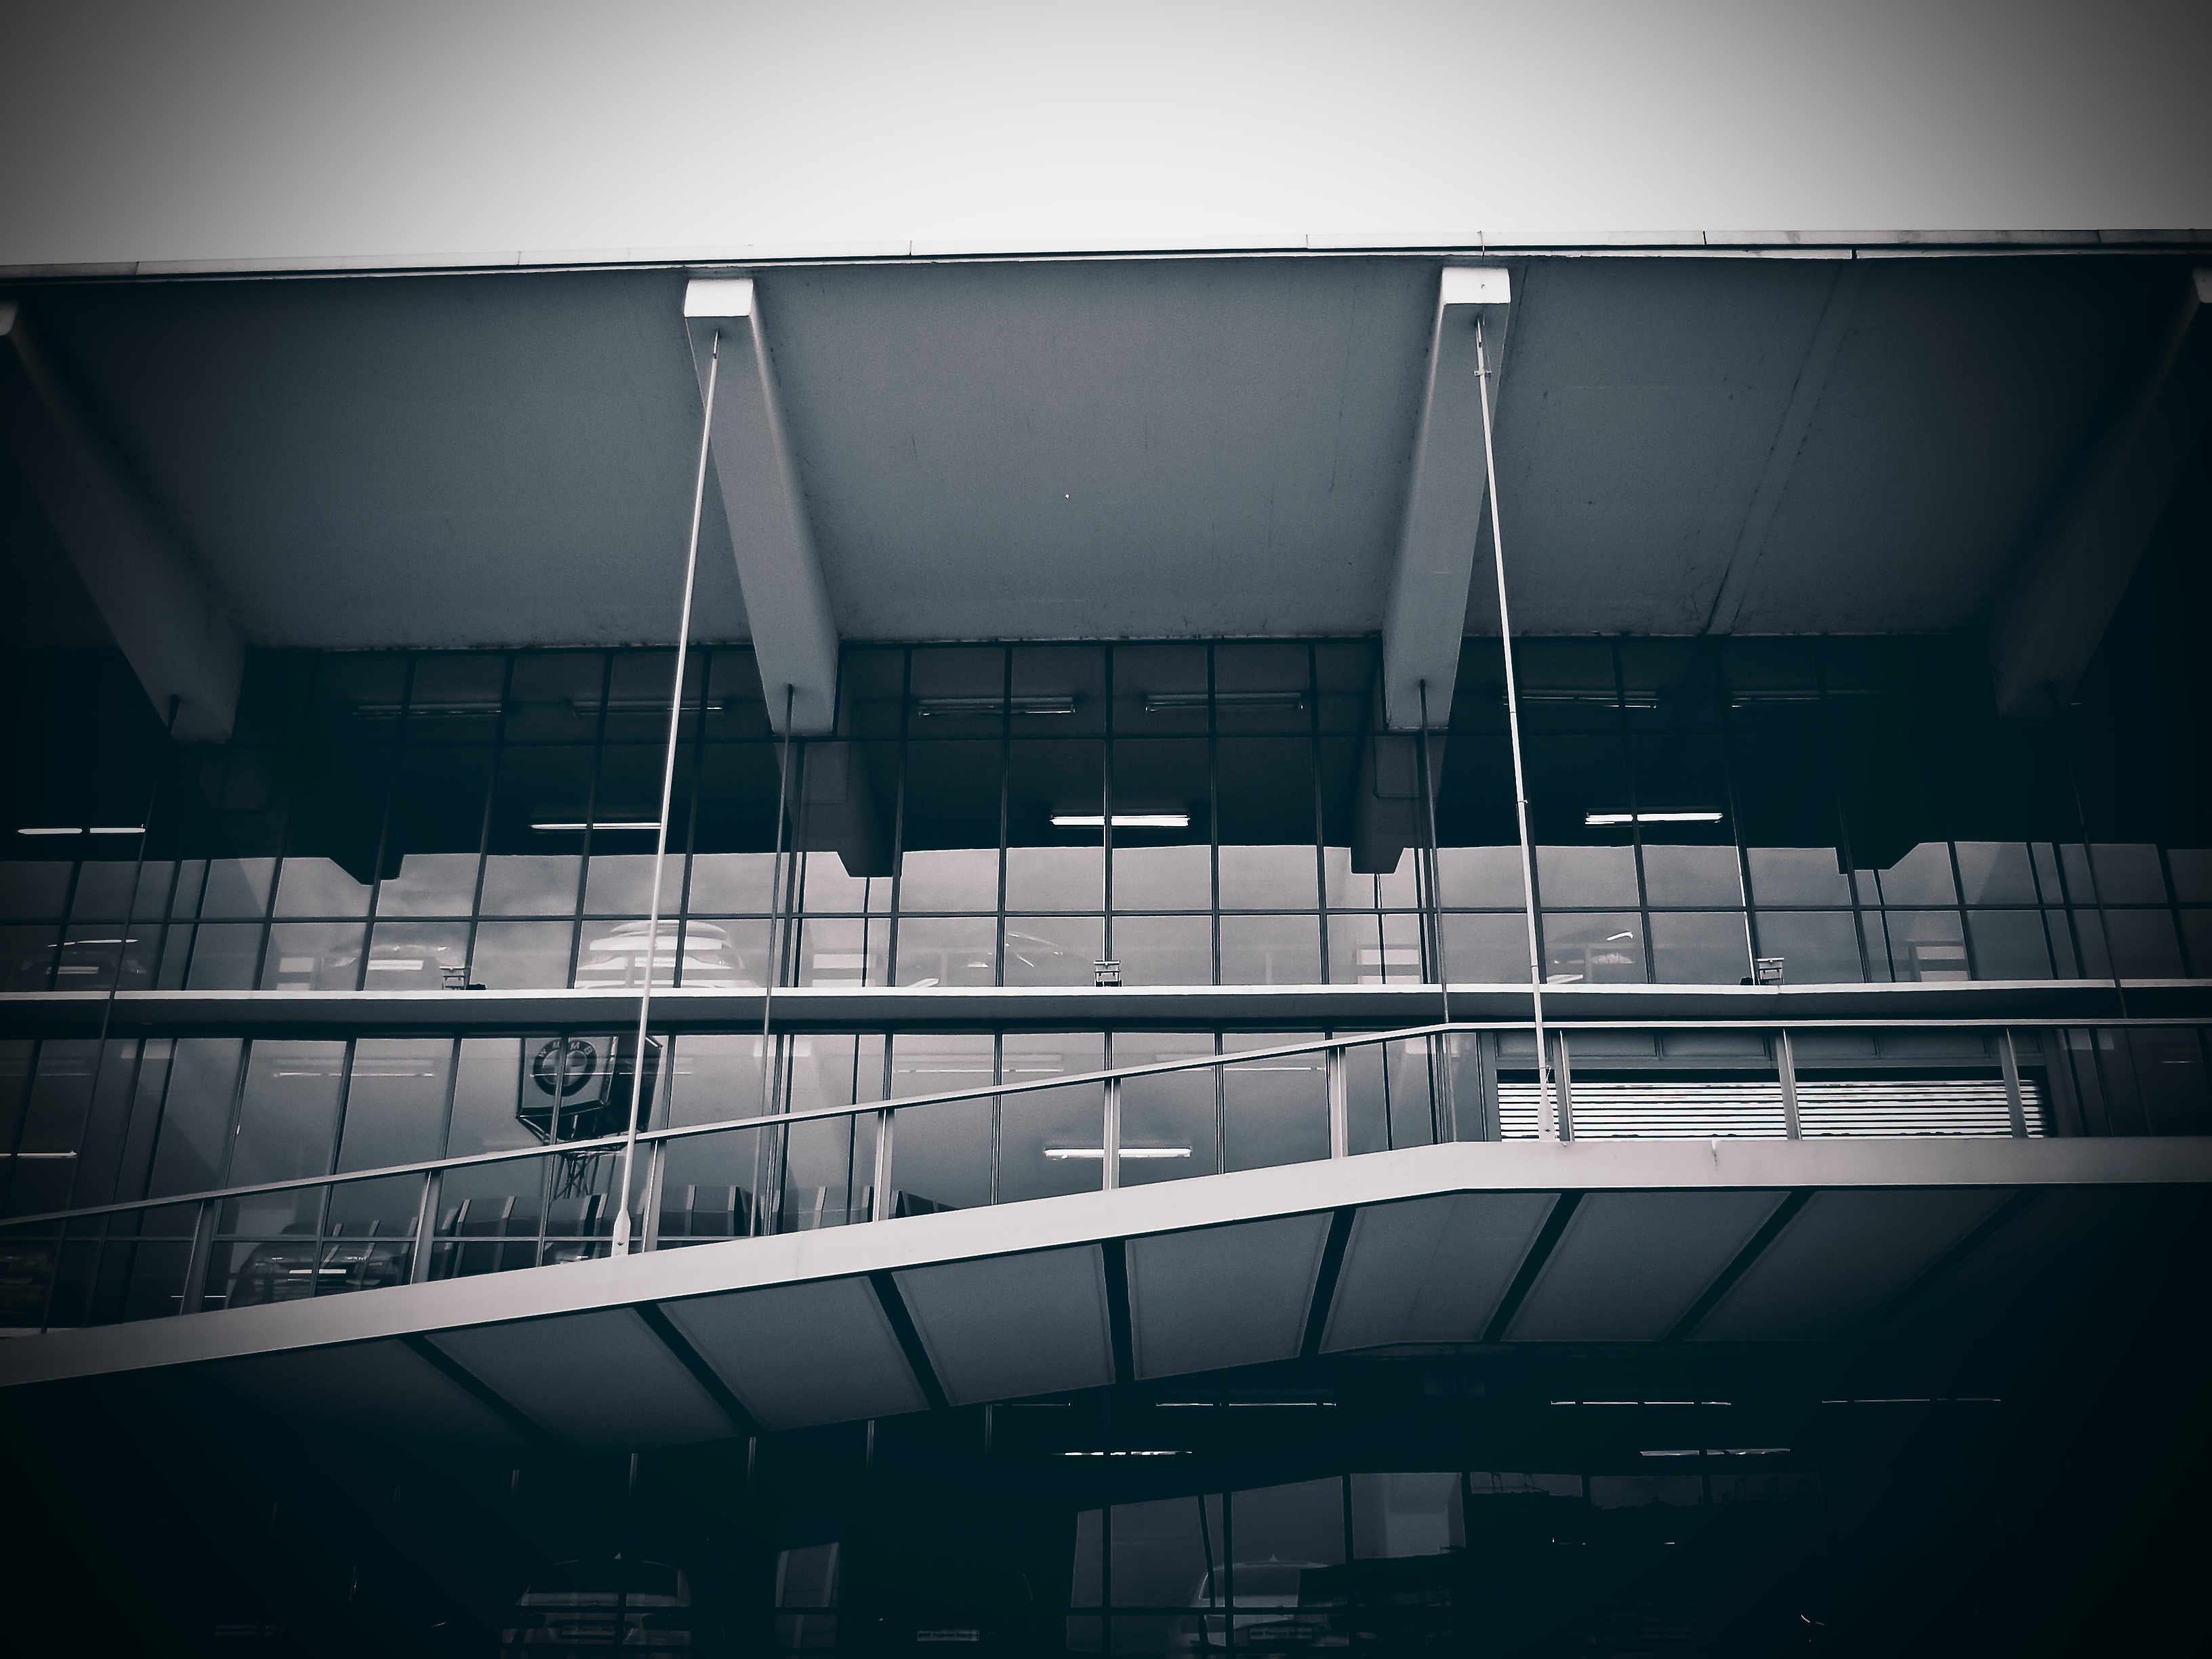
light, black and white, architecture, structure, white, glass, line, reflection, darkness, black, monochrome, lighting, black white, interior design, design, symmetry, ramp, shape, driveway, dusseldorf, multi storey car park, monochrome photography